Mail robbery

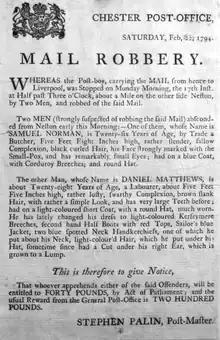
1794 post office notice of reward concerning the robbery of the mail between Chester and Liverpool

Mail robbery is the robbery of mail usually when it is in the possession, custody, or control, of the delivering authority, which in most countries is the postal operator and can involve the theft of money or luxury goods.